The Greatest (1977 film)

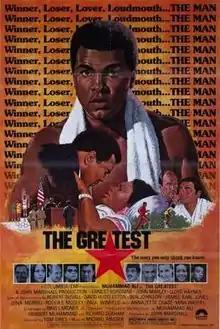
Theatrical release poster by John Solie

The Greatest is a 1977 biographical sports film about the life of boxer Muhammad Ali, in which Ali plays himself. It was directed by Tom Gries. The film follows Ali's life from the 1960 Summer Olympics to his regaining the heavyweight crown from George Foreman in their famous "Rumble in the Jungle" fight in 1974. The film consists largely of archival footage of Ali's boxing matches used in the screenplay.